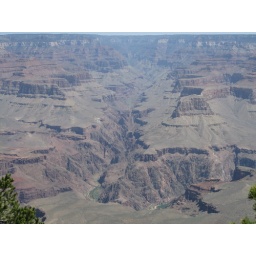
Bright Angel canyon from Yavupai point. Basement rocks visible near river.